Binjiang, Hangzhou

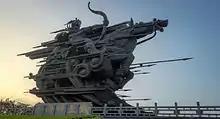
King Qian Shooting the Tidal Wave

As of 2020, Binjiang District's gross domestic product (GDP) totals 174.57 billion renminbi (RMB), and posted a growth rate of 7.2%. In 2019, Binjiang District's GDP totaled ¥159.22 billion, and grew at a rate of 8.2%.